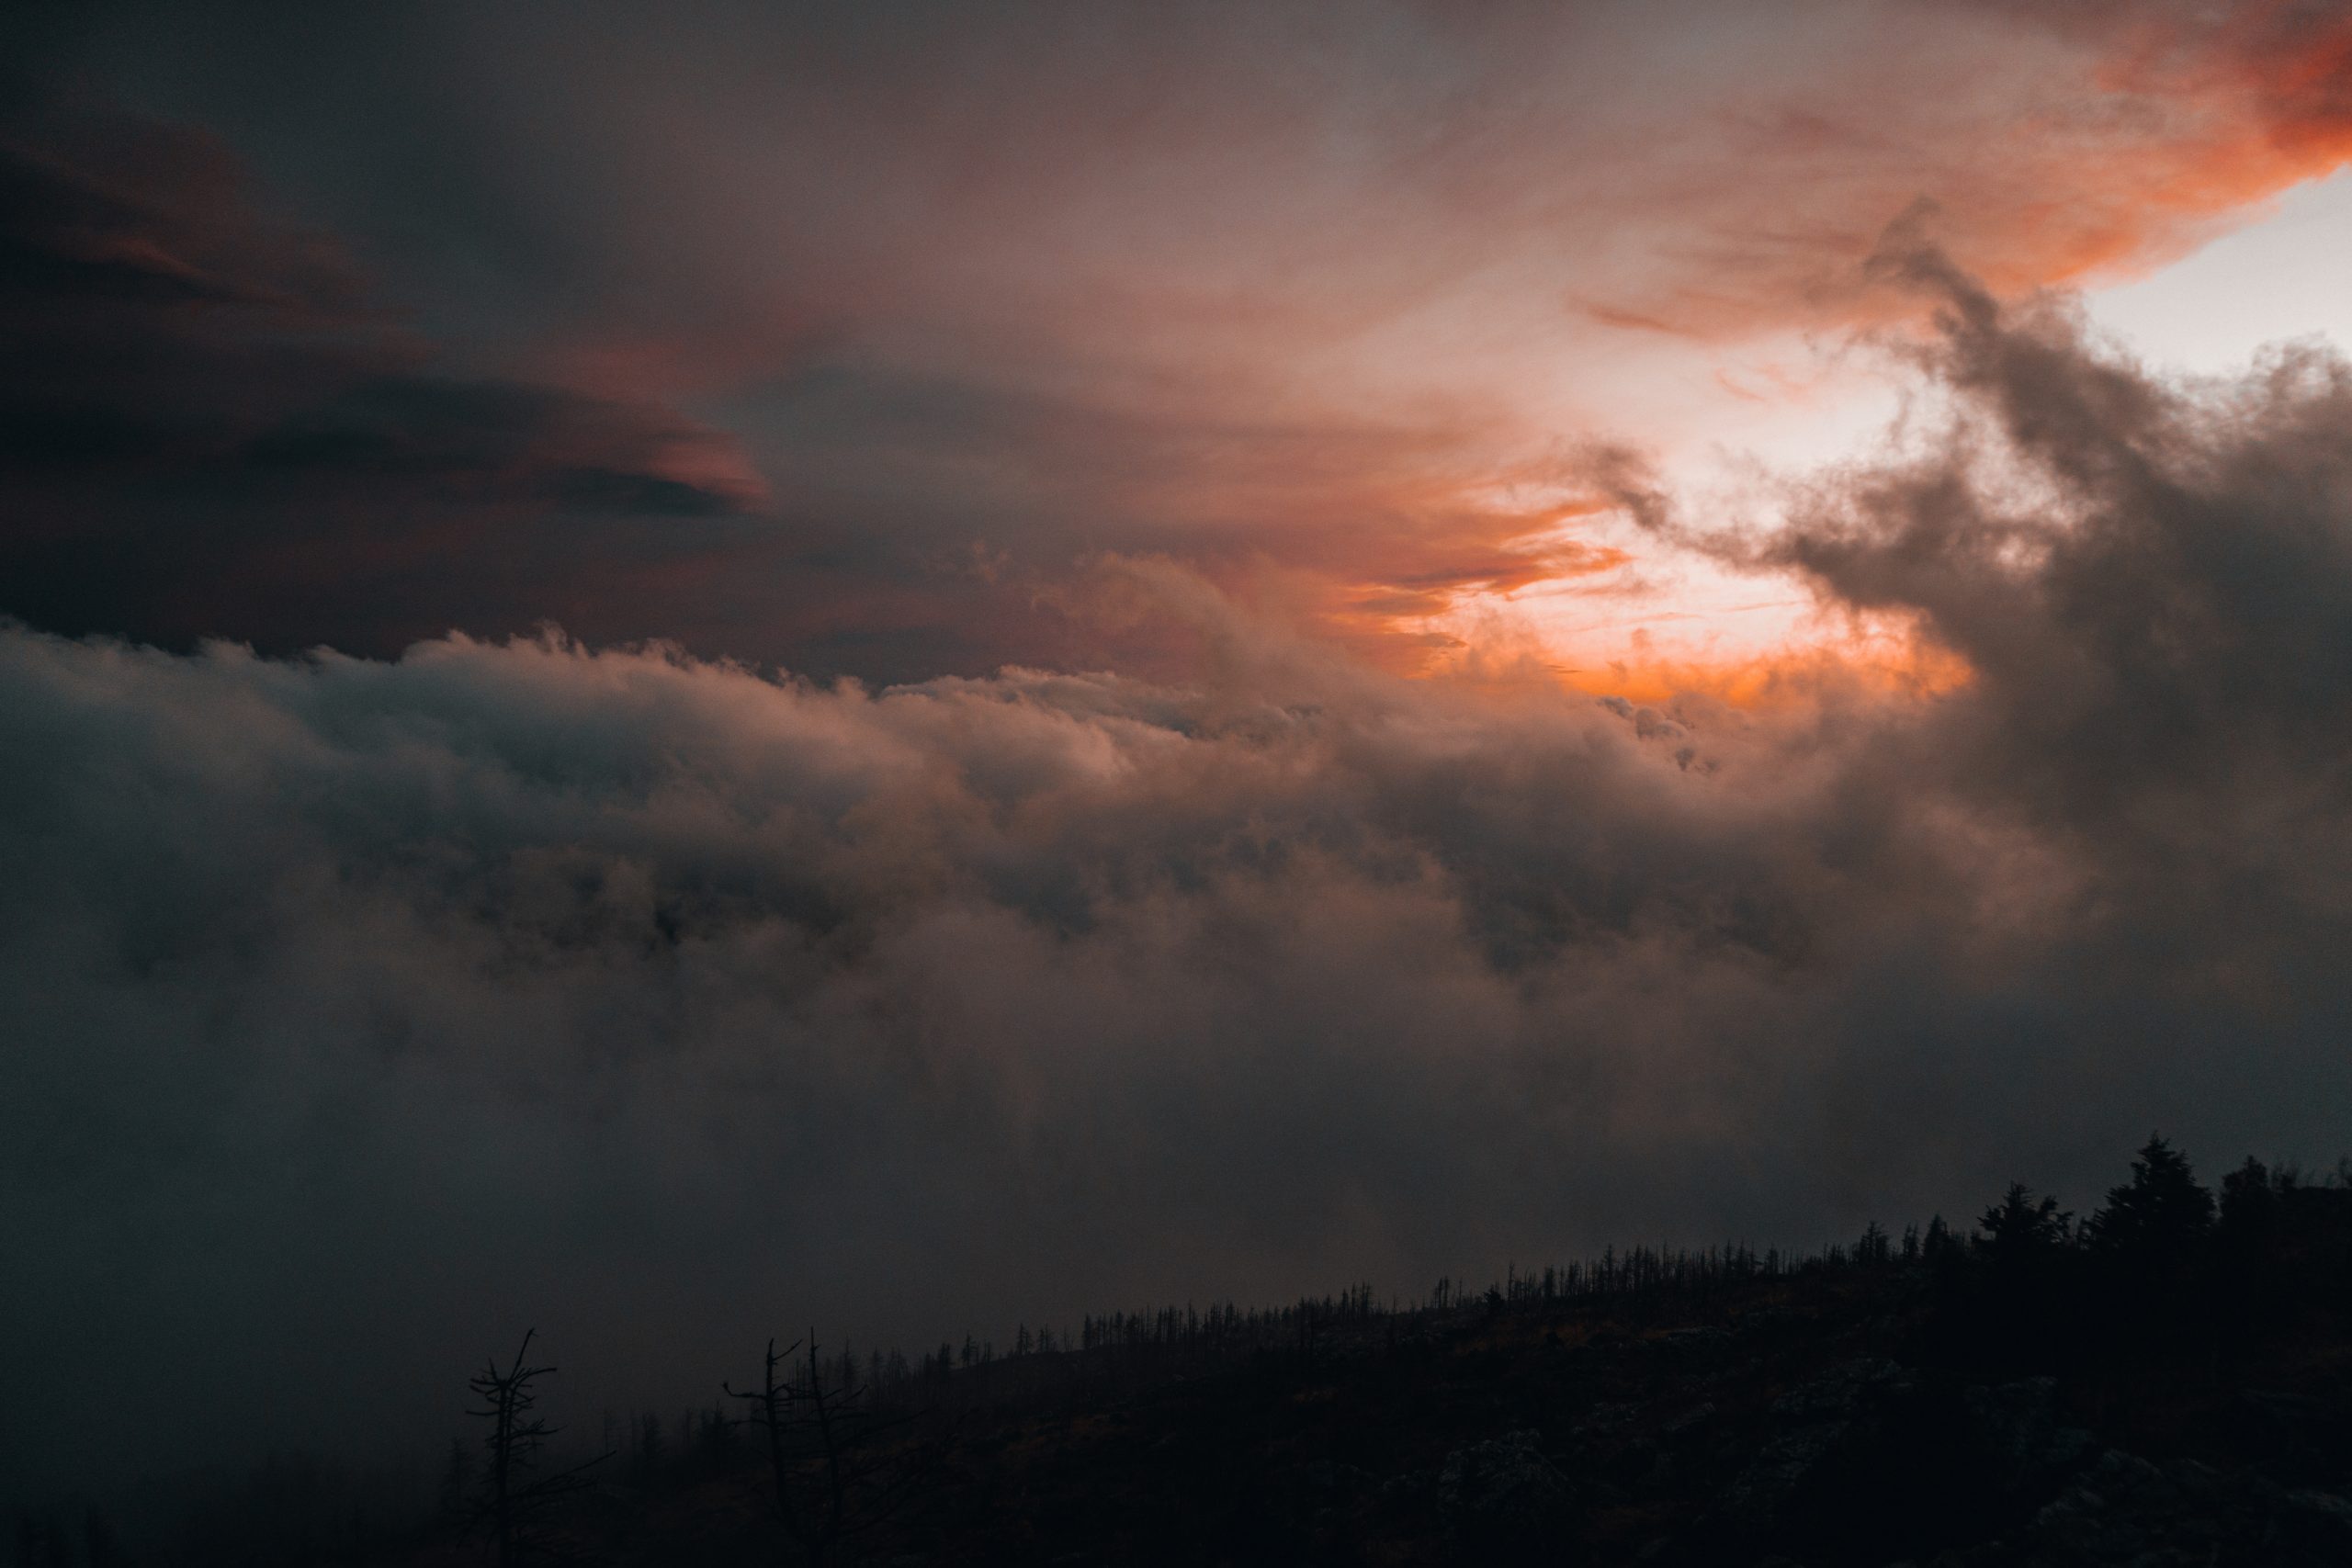
cloud, sky, atmosphere, afterglow, plant, natural landscape, dusk, sunlight, red sky at morning, cumulus, atmospheric phenomenon, sunset, sunrise, horizon, landscape, tree, geological phenomenon, calm, meteorological phenomenon, darkness, dawn, forest, evening, celestial event, grassland, hill, event, heat, sun, winter, wood, night, art, astronomical object, mist, ocean, city